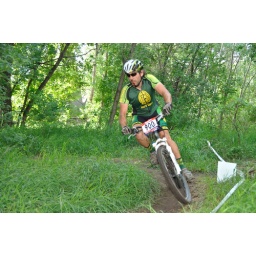
From the Edmonton Canada Cup mountain bike race, July 11th, 2010 in Edmonton, Alberta, Canada.